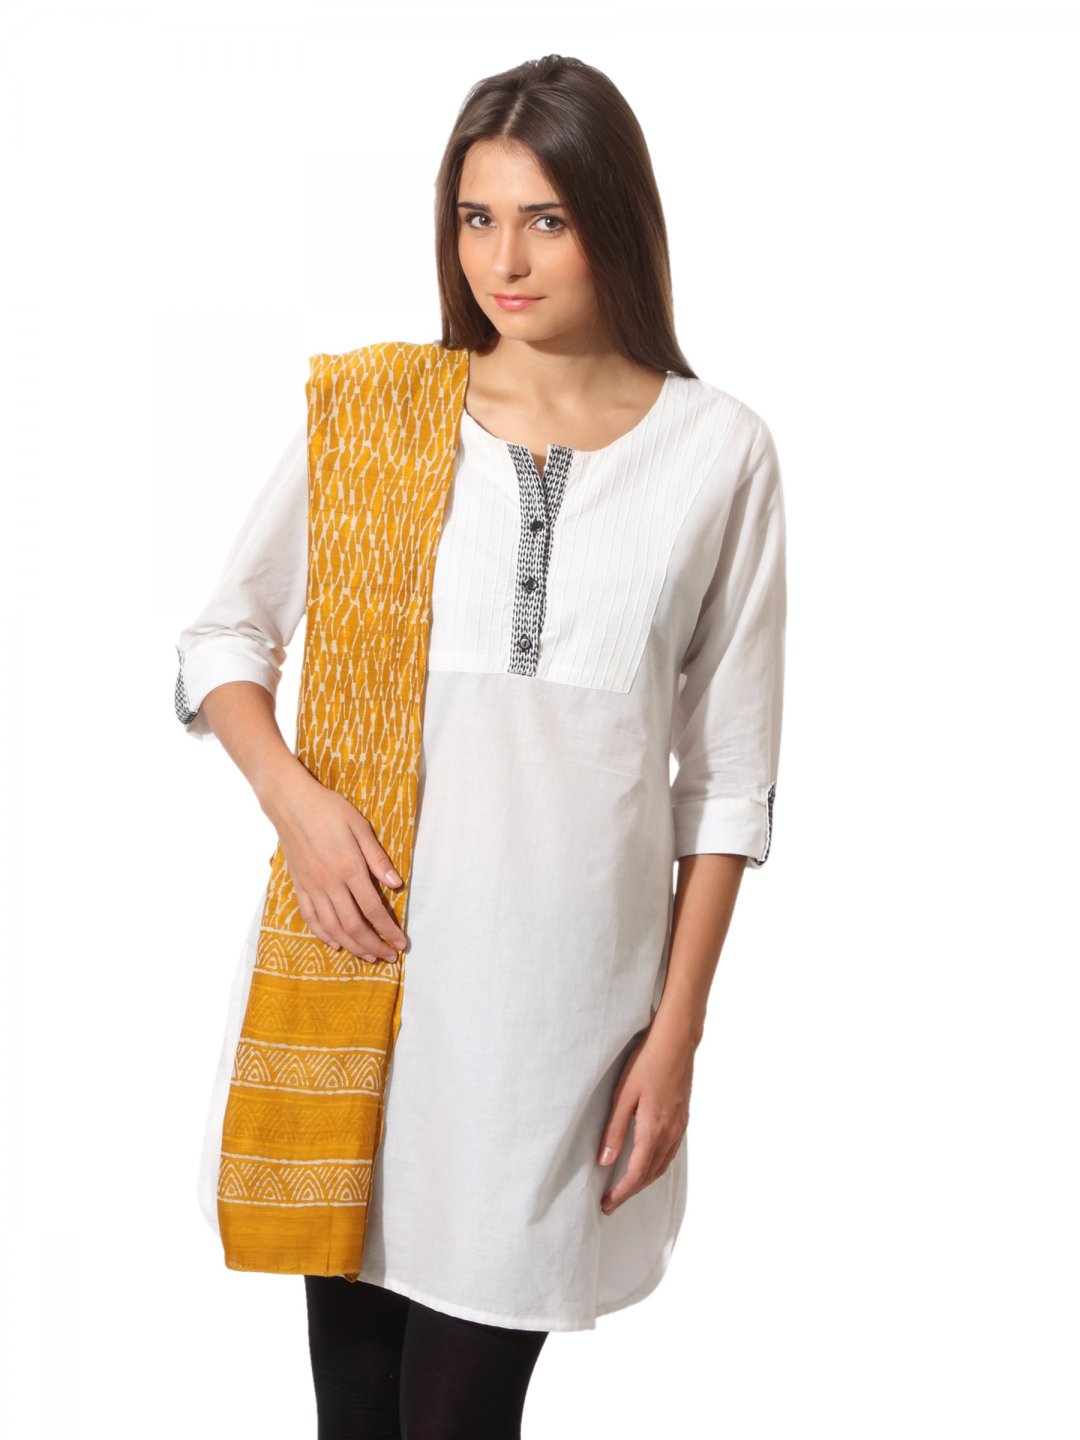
Fabindia Women Mustard Chanderi Hand Printed Stole
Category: Accessories / Stoles / Stoles
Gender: Women
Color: Mustard
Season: Summer 2012
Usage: Casual